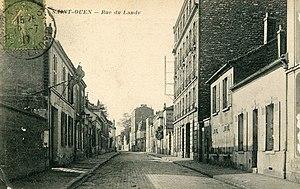
Saint-Ouen, rue du Landy
La rue du Landy est une voie publique de La Plaine Saint-Denis, traversant les communes d'Aubervilliers, Saint-Denis et Saint-Ouen-sur-Seine, dans le département de la Seine-Saint-Denis, en France. Elle a aussi été appelée chemin du Landy, route du Landy, rue du Landit.